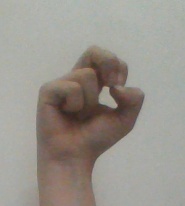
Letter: gaaf